The Feast in the House of Levi

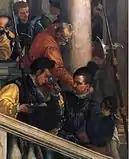
Detail of drunken German soldiers

In the Renaissance, it was uncommon for patrons to give any specifications in regards to how a story or scene was portrayed by the artist. There is evidence that compositions were often left solely up to the artist, as was stated in a painting treatise written in 1435 by Leon Battista Alberti. This led to a situation where the artist alone would be judged for their choices. Given that it was common practice for the artist to create their own composition with only a subject matter to guide them from the patron, the Holy Tribunal, unsurprisingly, put the artist Veronese on trial, and not the patron. During the interrogation, Veronese was asked to explain why the painting contained "buffoons, drunken Germans, dwarfs and other such scurrilities" as well as extravagant costumes and settings, in what is indeed a fantasy version of a Venetian patrician feast.